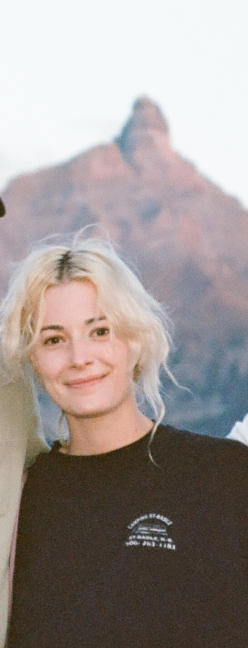
Gender: women